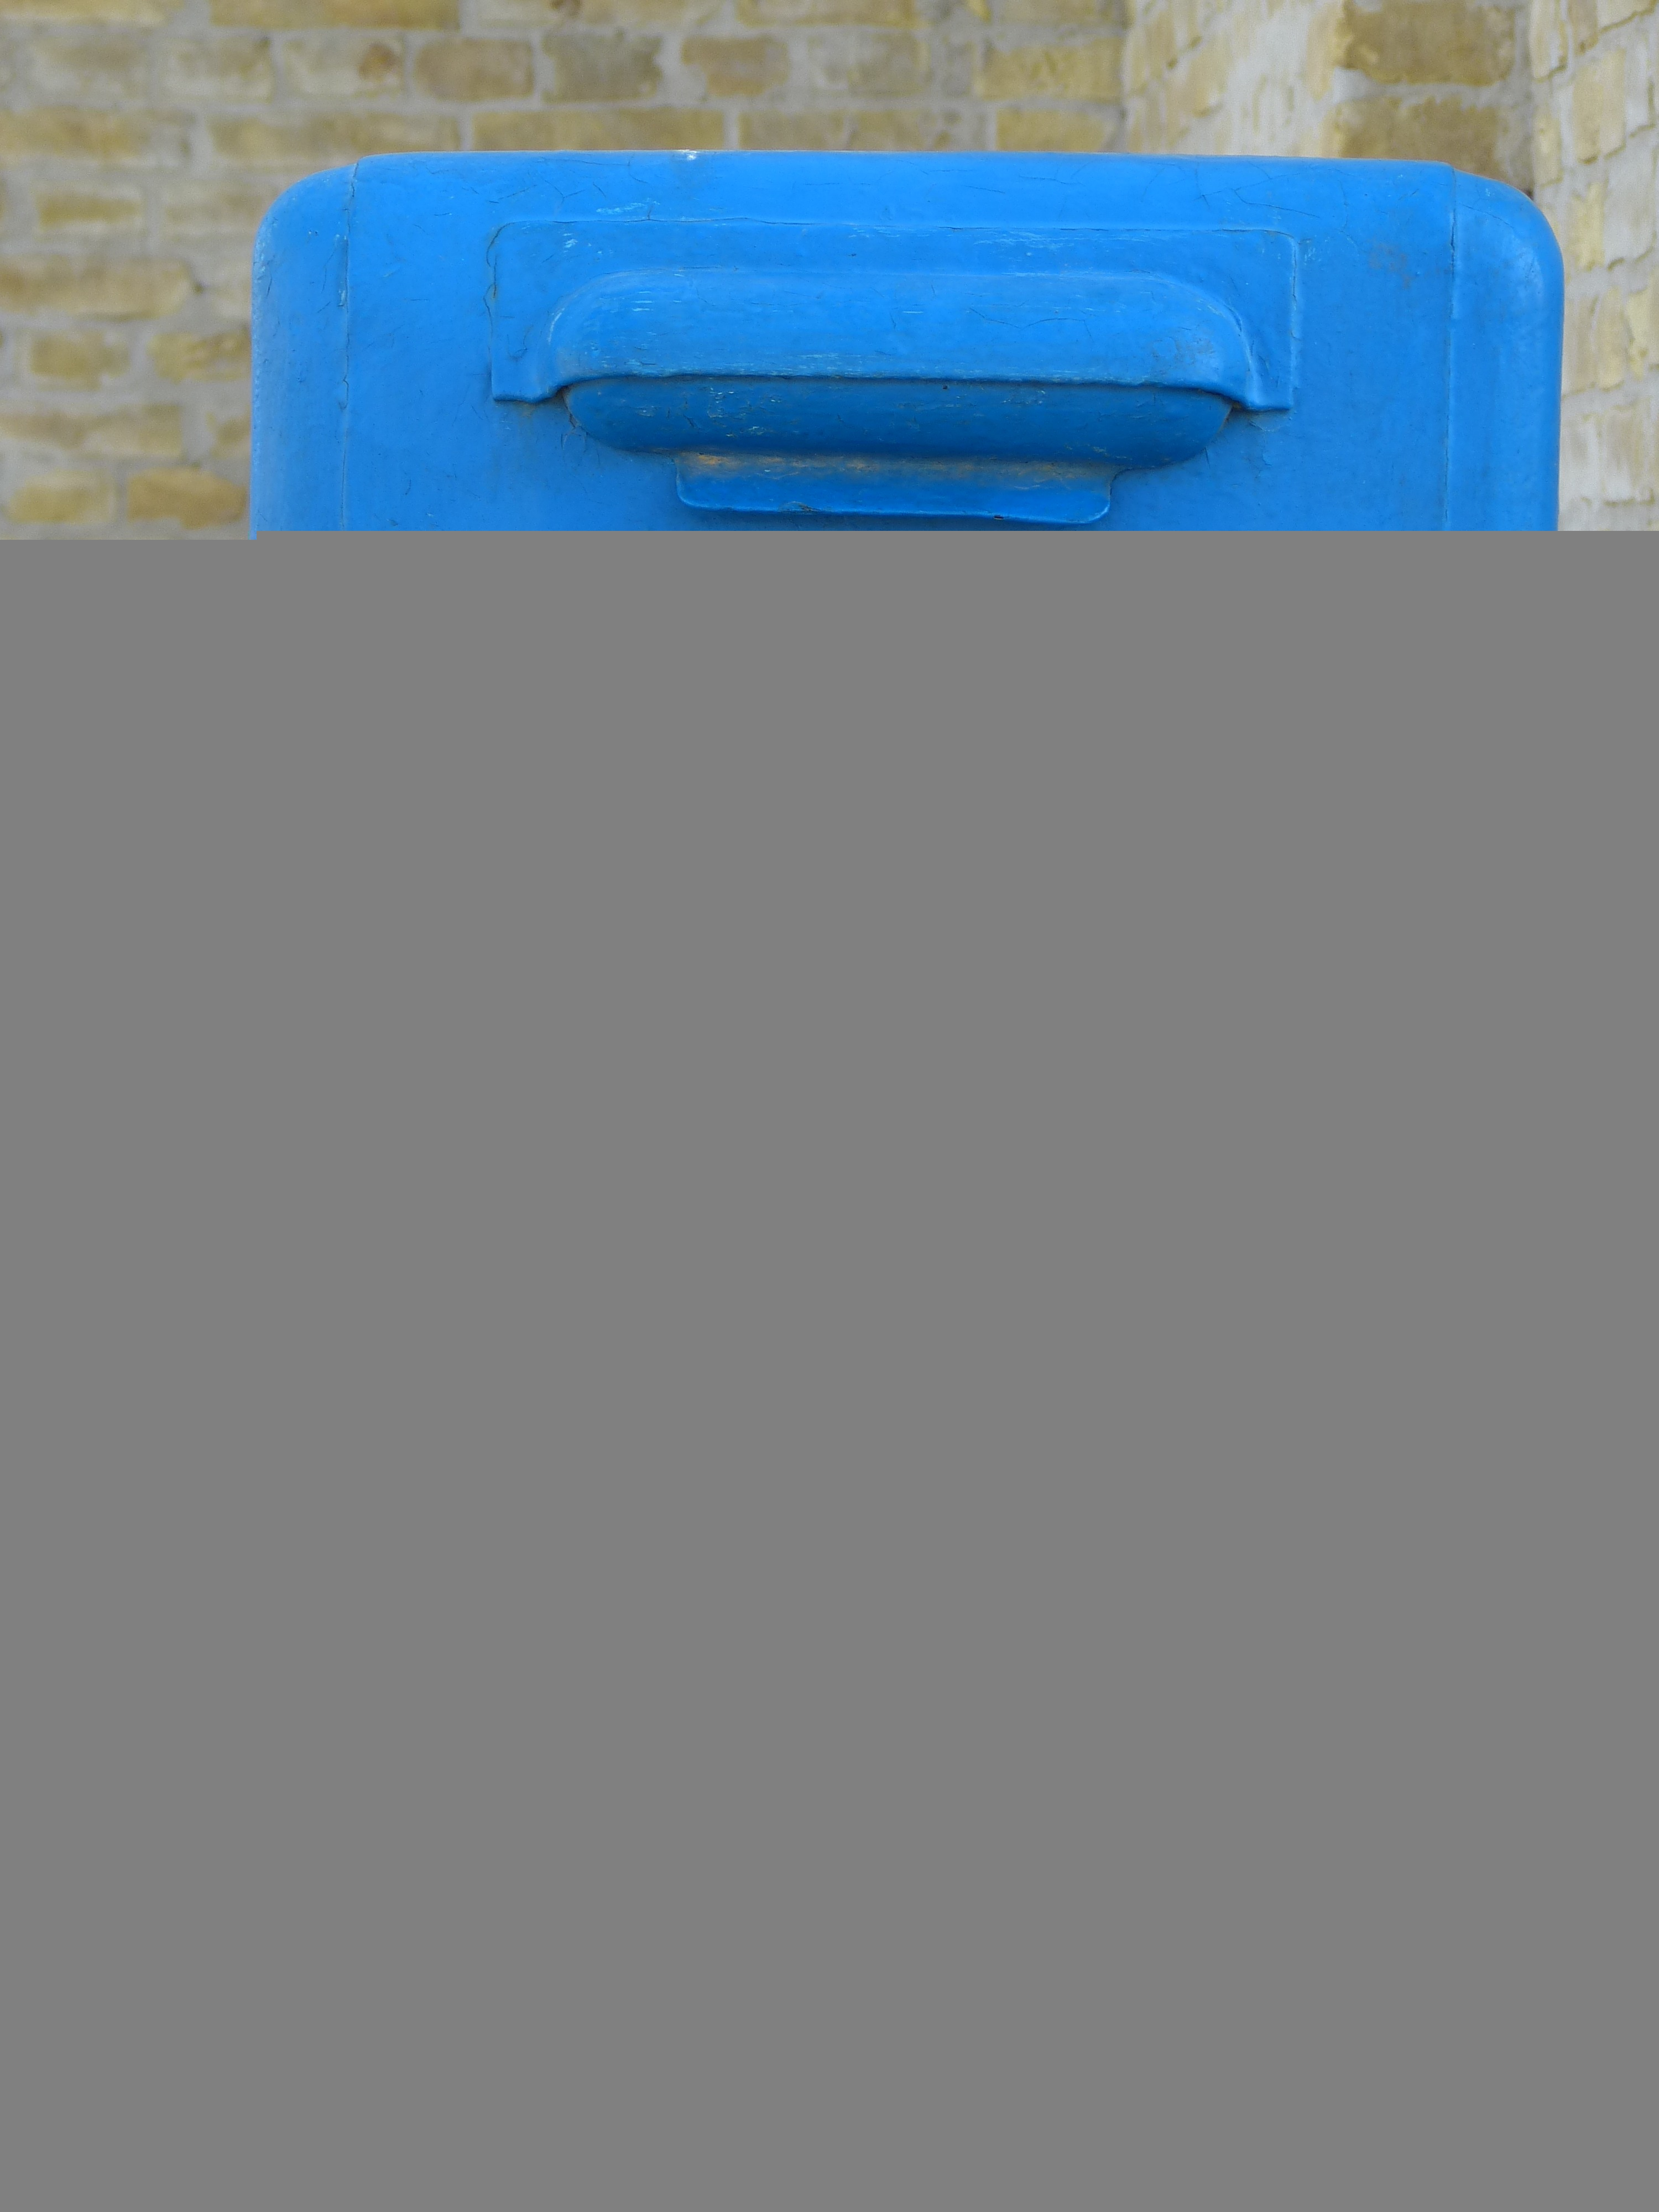
post, blue, furniture, mailbox, bumper, product, rectangle, russian, letter boxes, automotive exterior, surfing equipment and supplies